Shopping

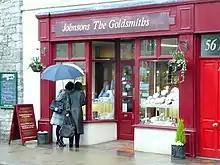
Window shopping in the rain

In the second half of the 19th-century, shops transitioned from 'single-function' shops selling one type of good, to the department store where a large variety of goods were sold. As economic growth, fueled by the Industrial Revolution at the turn of the 19th-century, steadily expanded, the affluent bourgeois middle-class grew in size and wealth. This urbanized social group was the catalyst for the emergence of the retail revolution of the period.